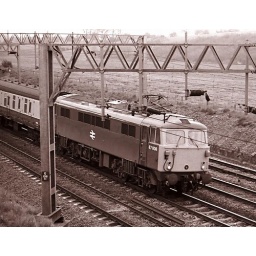
Class 87, locomotive 87008 in BR blue with cross arm pantograph.